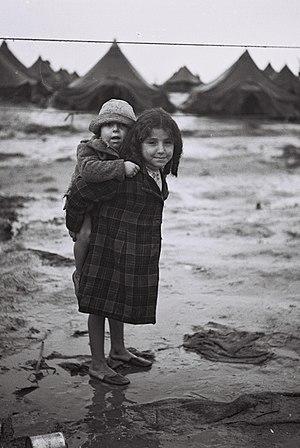
Les ma’abarot, au singulier ma’abarah étaient des camps de transit établis en Israël qui accueillirent dans les années 1950 jusqu'à 250 000 réfugiés juifs. Les conditions de vie précaires dans ces camps ont laissé une empreinte dans la mémoire collective israélienne, en particulier dans celle des juifs originaires des pays arabes et musulmans, qui y étaient les plus nombreux.